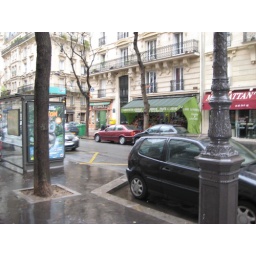
the street in front of my house